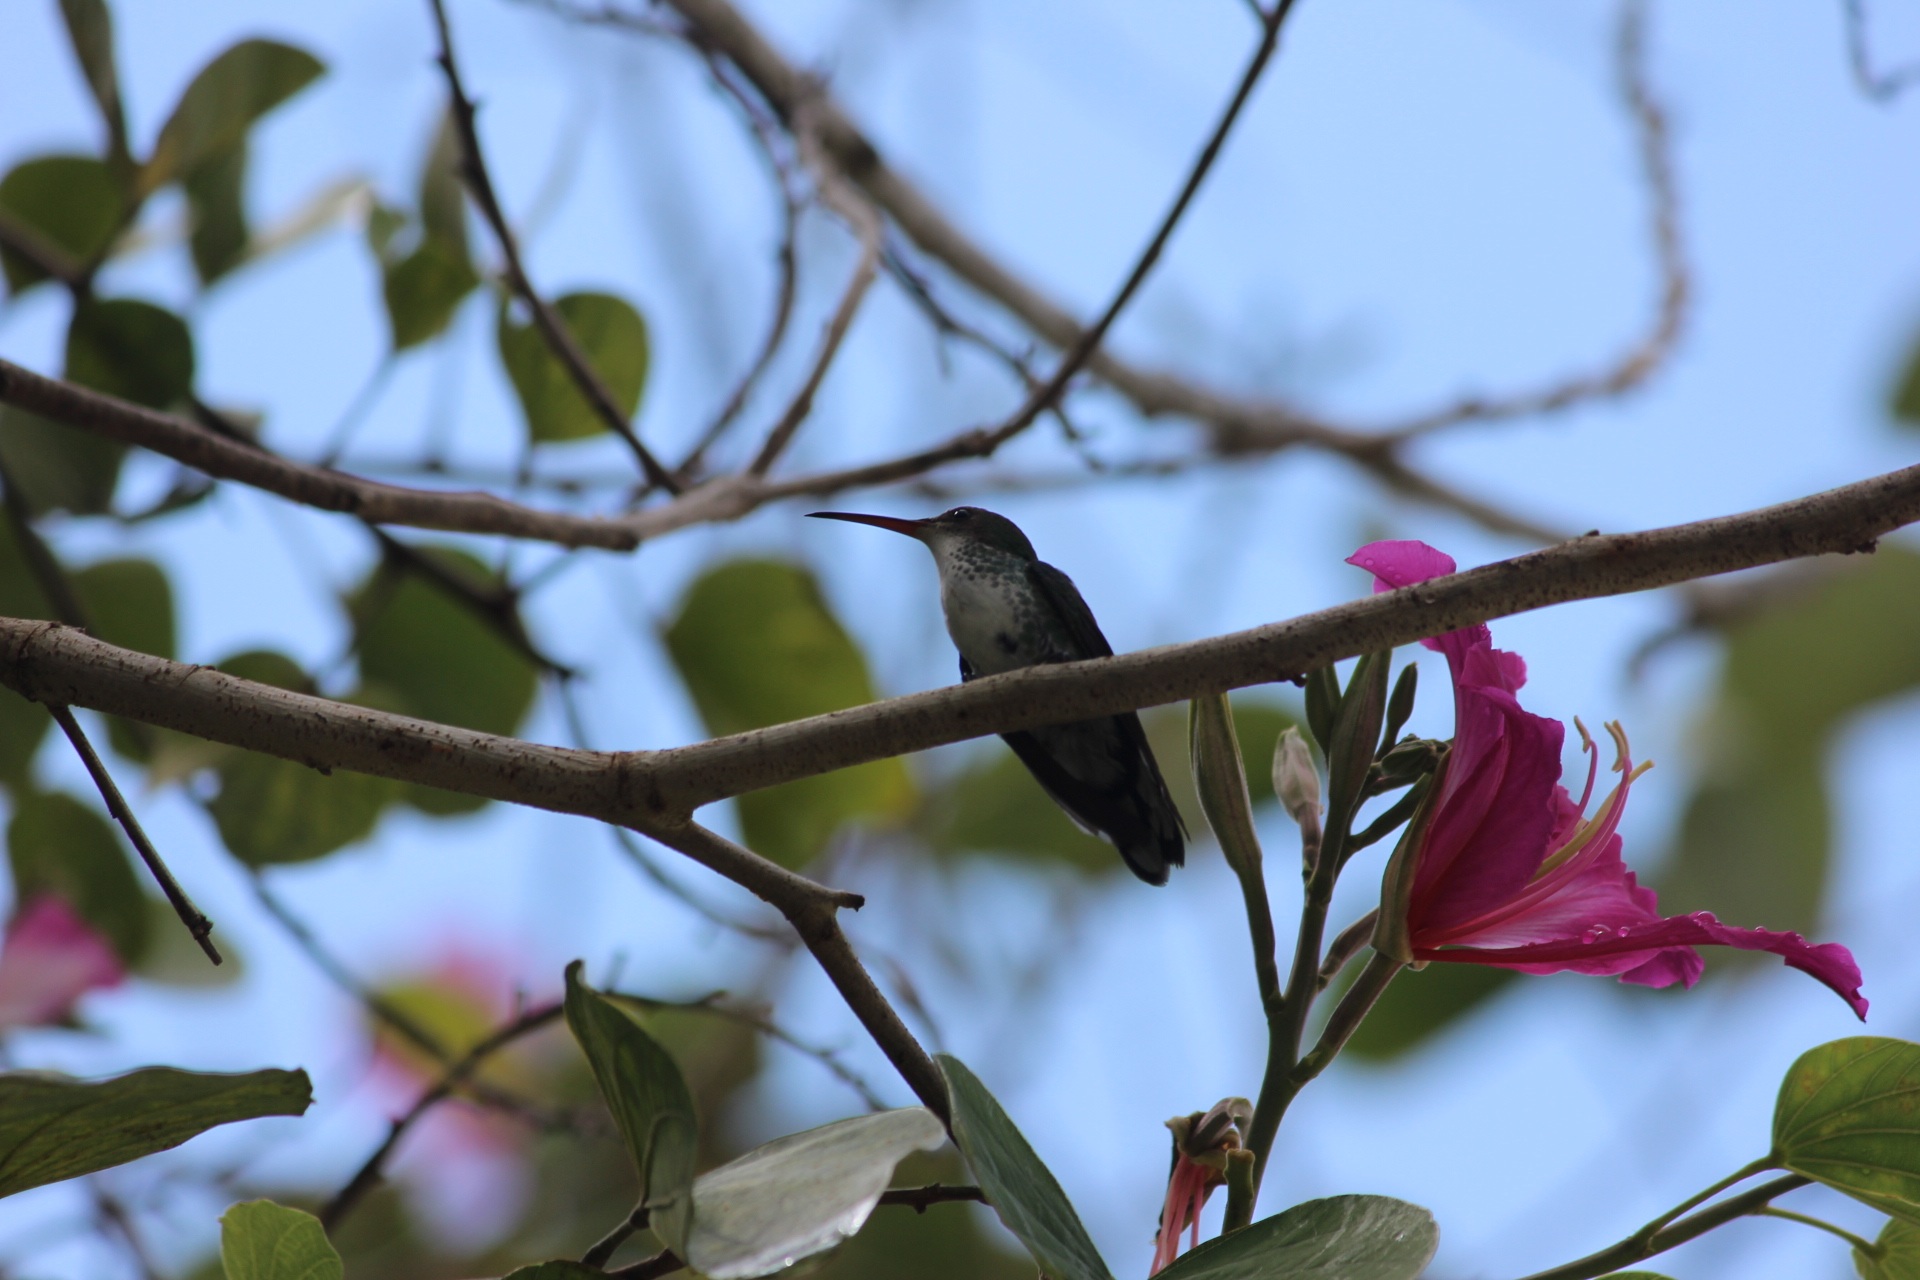
tree, nature, branch, blossom, bird, plant, leaf, flower, wildlife, hummingbird, botany, flora, fauna, twig, sitting bird, vertebrate, perching bird, hummingbird bush